Jim Parker (rugby union)

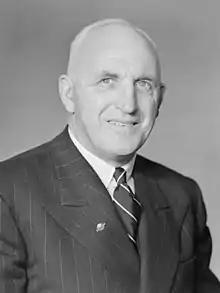
Parker as All Blacks manager in 1949

Back in New Zealand in 1925, recurring bouts of malaria and ongoing work commitments curtailed Parker's playing career, and he retired after a few club matches that season. However, he continued in a coaching role and was credited at the end of the 1939 season for much of the improvement shown by the Victoria College Football Club in Wellington.